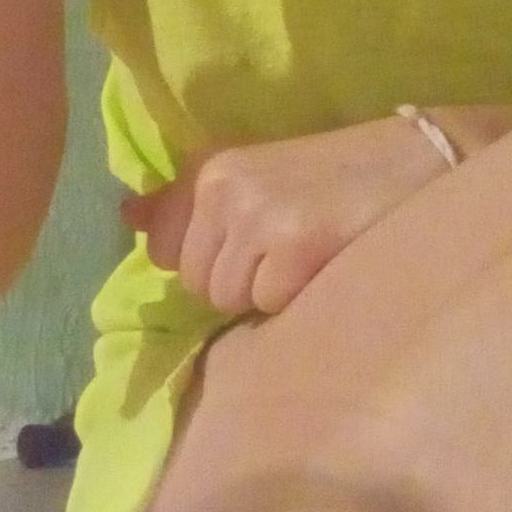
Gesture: no_gesture